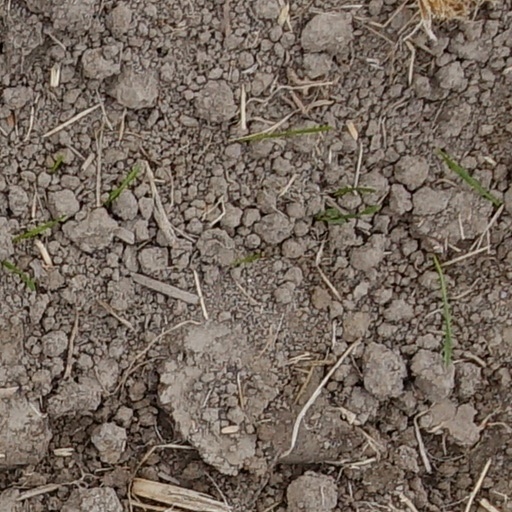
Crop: wheat